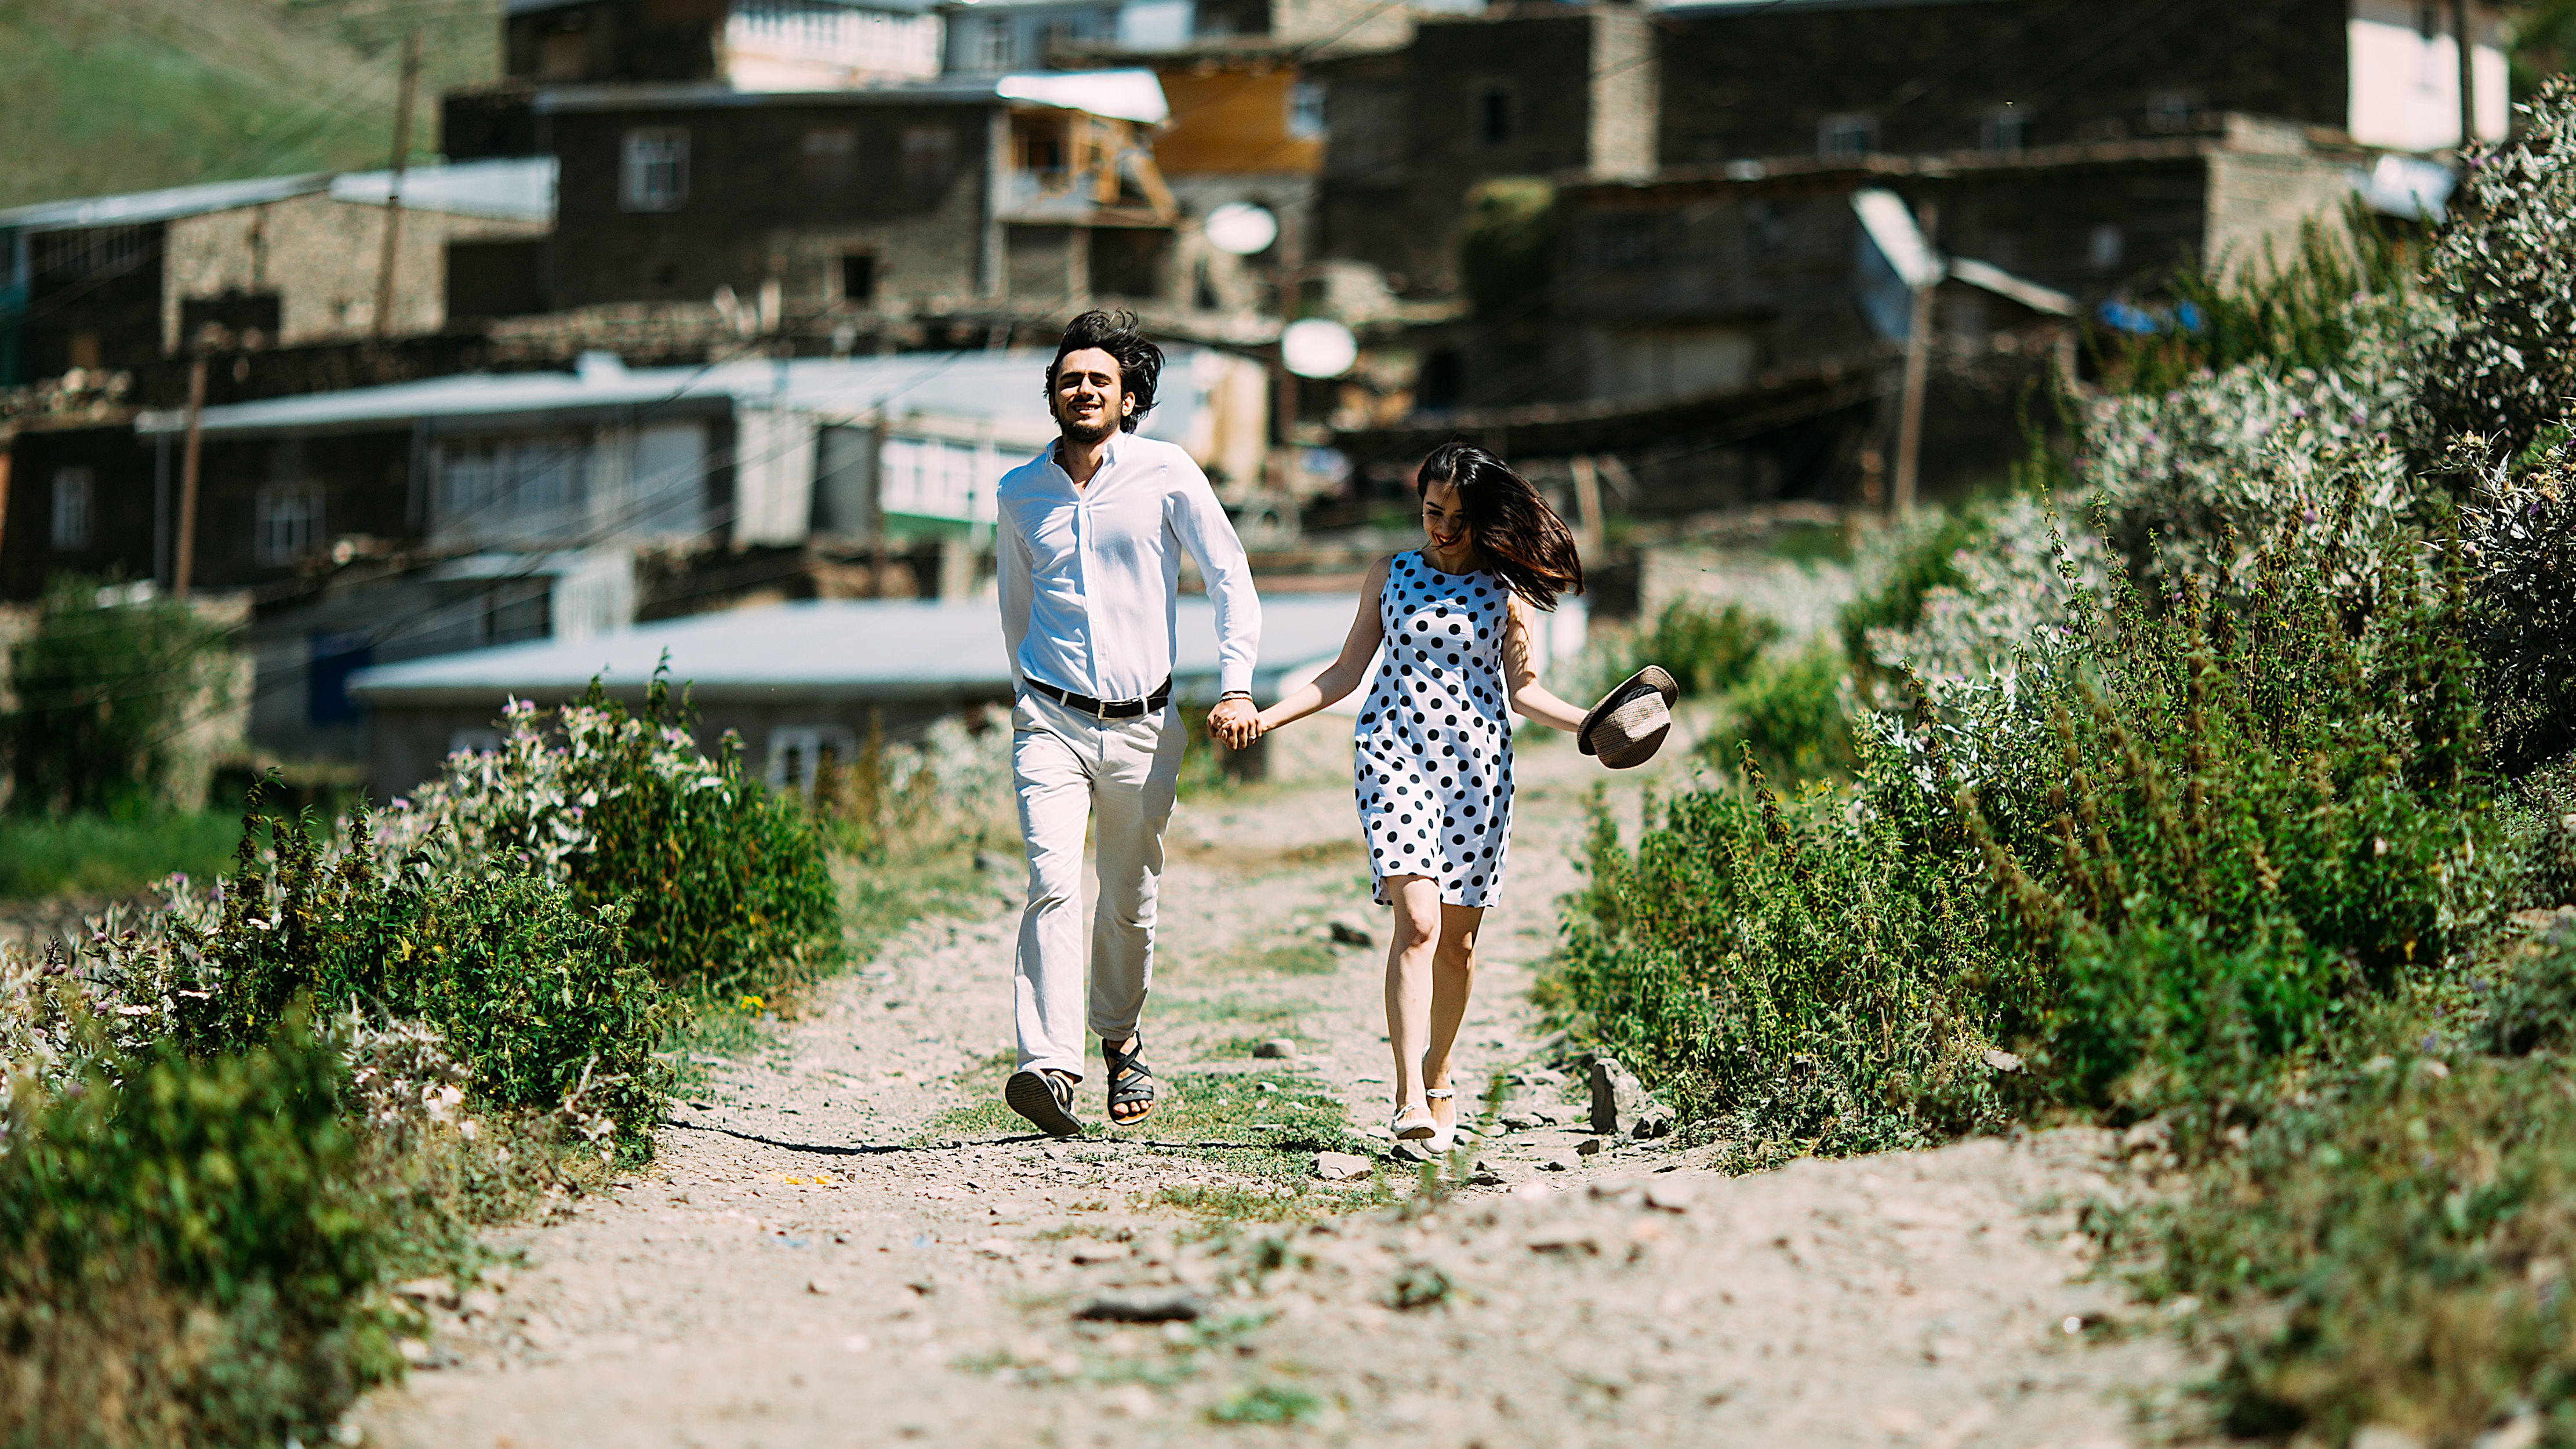
walking, people, ceremony